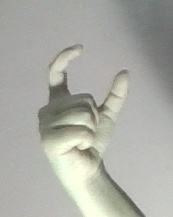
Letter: nun